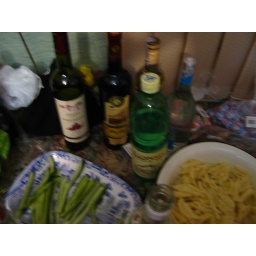
A Georgian mineral water bottle is standing proud with Armenian pomgranade wine bottles on a party in Yerevan,